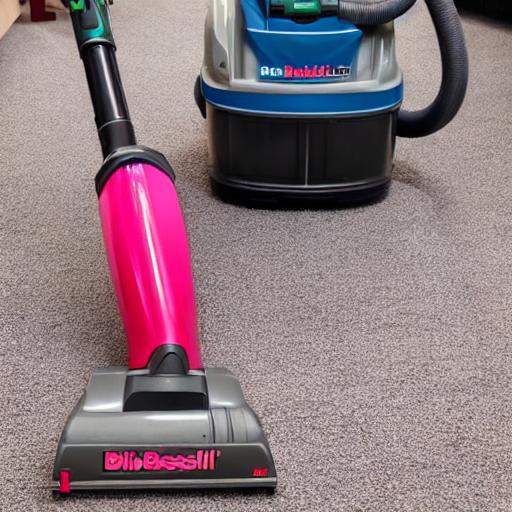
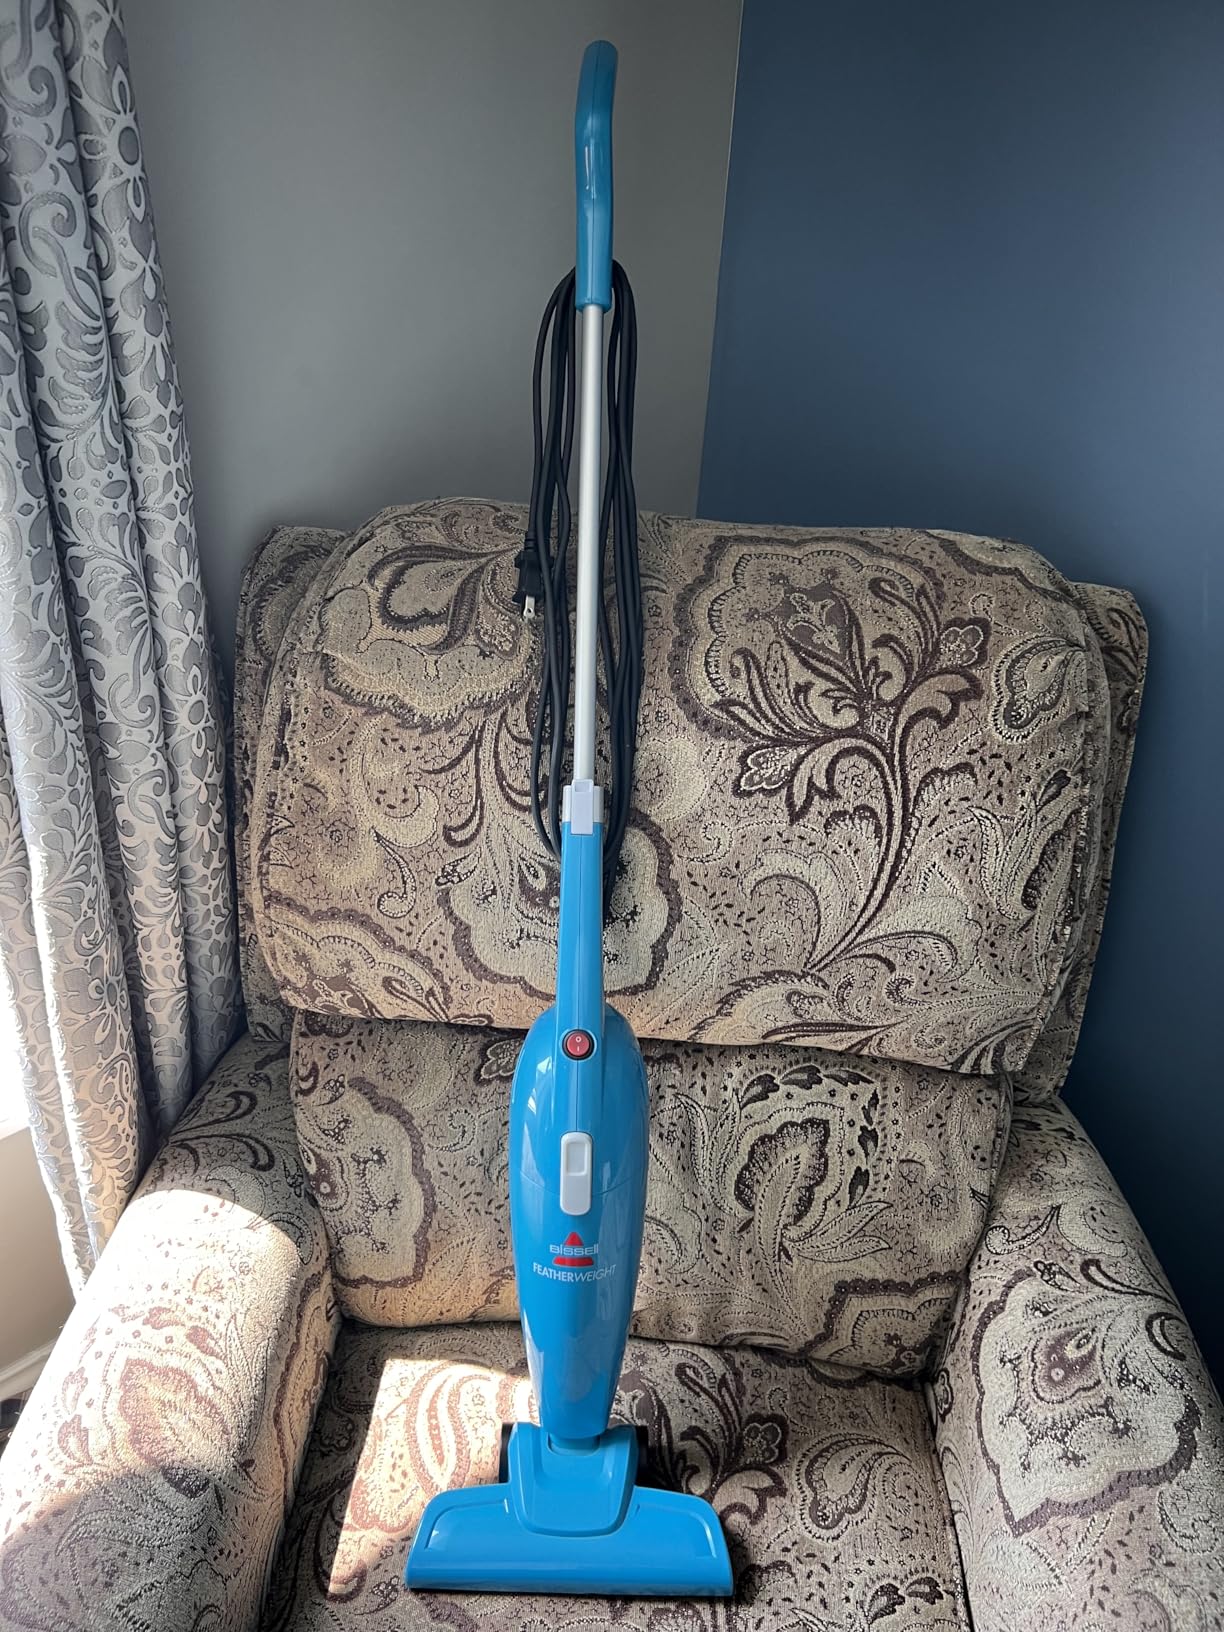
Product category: items_vacuum
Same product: no